List of cults of personality

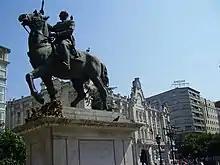
Equestrian statue of "generalissimo" Francisco Franco in the "Plaza del Ayuntamiento" (City Hall Plaza) of Santander, taken down in late 2008

As a sign of his consolidation of power as Iraq's dictator, Saddam Hussein's personality cult pervaded Iraqi society. He had thousands of portraits, posters, statues and murals erected in his honor all over Iraq. His face could be seen on the sides of office buildings, schools and classrooms, airports, and shops, as well as on all denominations of Iraqi currency (the dinar). Saddam's personality cult reflected his efforts to appeal to the various elements in Iraqi society. This was seen in his variety of apparel: he appeared in the costumes of the Bedouin, the traditional clothes of the Iraqi peasant (which he essentially wore during his childhood), and even appeared in Kurdish clothing, but he also appeared in Western suits fitted by his favorite tailor, projecting the image of an urbane and modern leader. Sometimes he would also be portrayed as a devout Muslim, wearing a full headdress and robe, praying towards Mecca, but most often he was depicted wearing a military uniform.